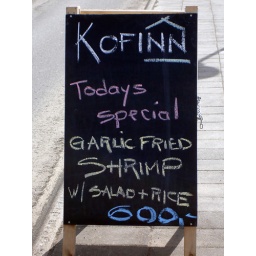
Kofinn sign by the main street